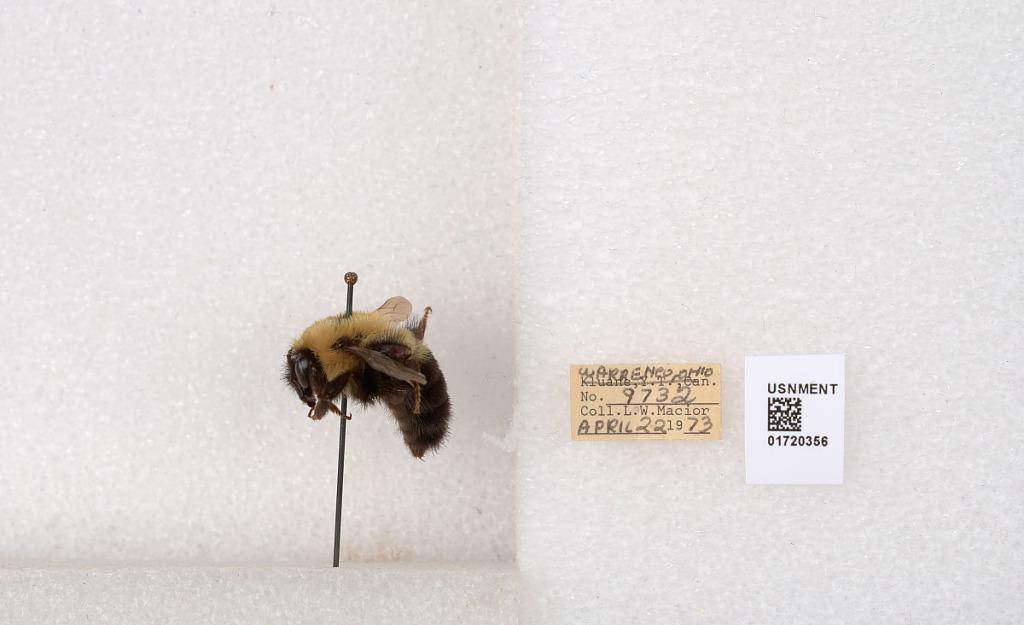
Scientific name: Bombus bimaculatus Cresson
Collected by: L. Macior
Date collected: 1973-4-22
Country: United States
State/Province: Ohio
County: Warren
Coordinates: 39.4276, -84.1668